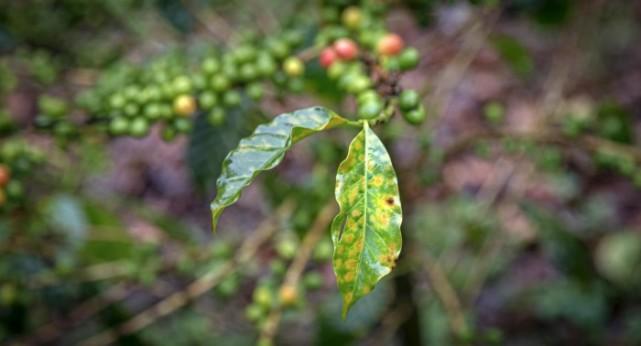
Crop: unknown
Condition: coffee_coffee_rust